Mobile game

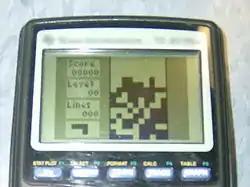
Clone of "Tetris" being played on a modified TI-83 Plus

By the mid-2000s there was a large market for mobile games, of which many were built on the Java ME platform that many devices at the time supported. Earlier they could be obtained using SMS short codes before manufacturers as well as mobile network operators started offering them for download both on the Web (on a PC to be transferred to the device) or directly via the air (using GPRS, 3G or Wi-Fi). The launch of Apple's iPhone in 2007 and the App Store in 2008 radically changed the market. The iPhone's focus on larger memory, multitasks, and additional sensing devices, including the touchscreen in later model, made it ideal for casual games, while the App Store, which is also independent from mobile carriers, made it easy for developers to create and post apps to publish, and for users to search for and obtain new games. Further, the App Store added the ability to support in-app purchases in October 2009. This allowed games like "Angry Birds" and "Cut the Rope" to find new monetization models away from the traditional premium "pay once" model. Meanwhile, Apple's disruption caused the market to stabilized around iPhone devices and Google's Android-based phones which offered a similar app store through Google Play.